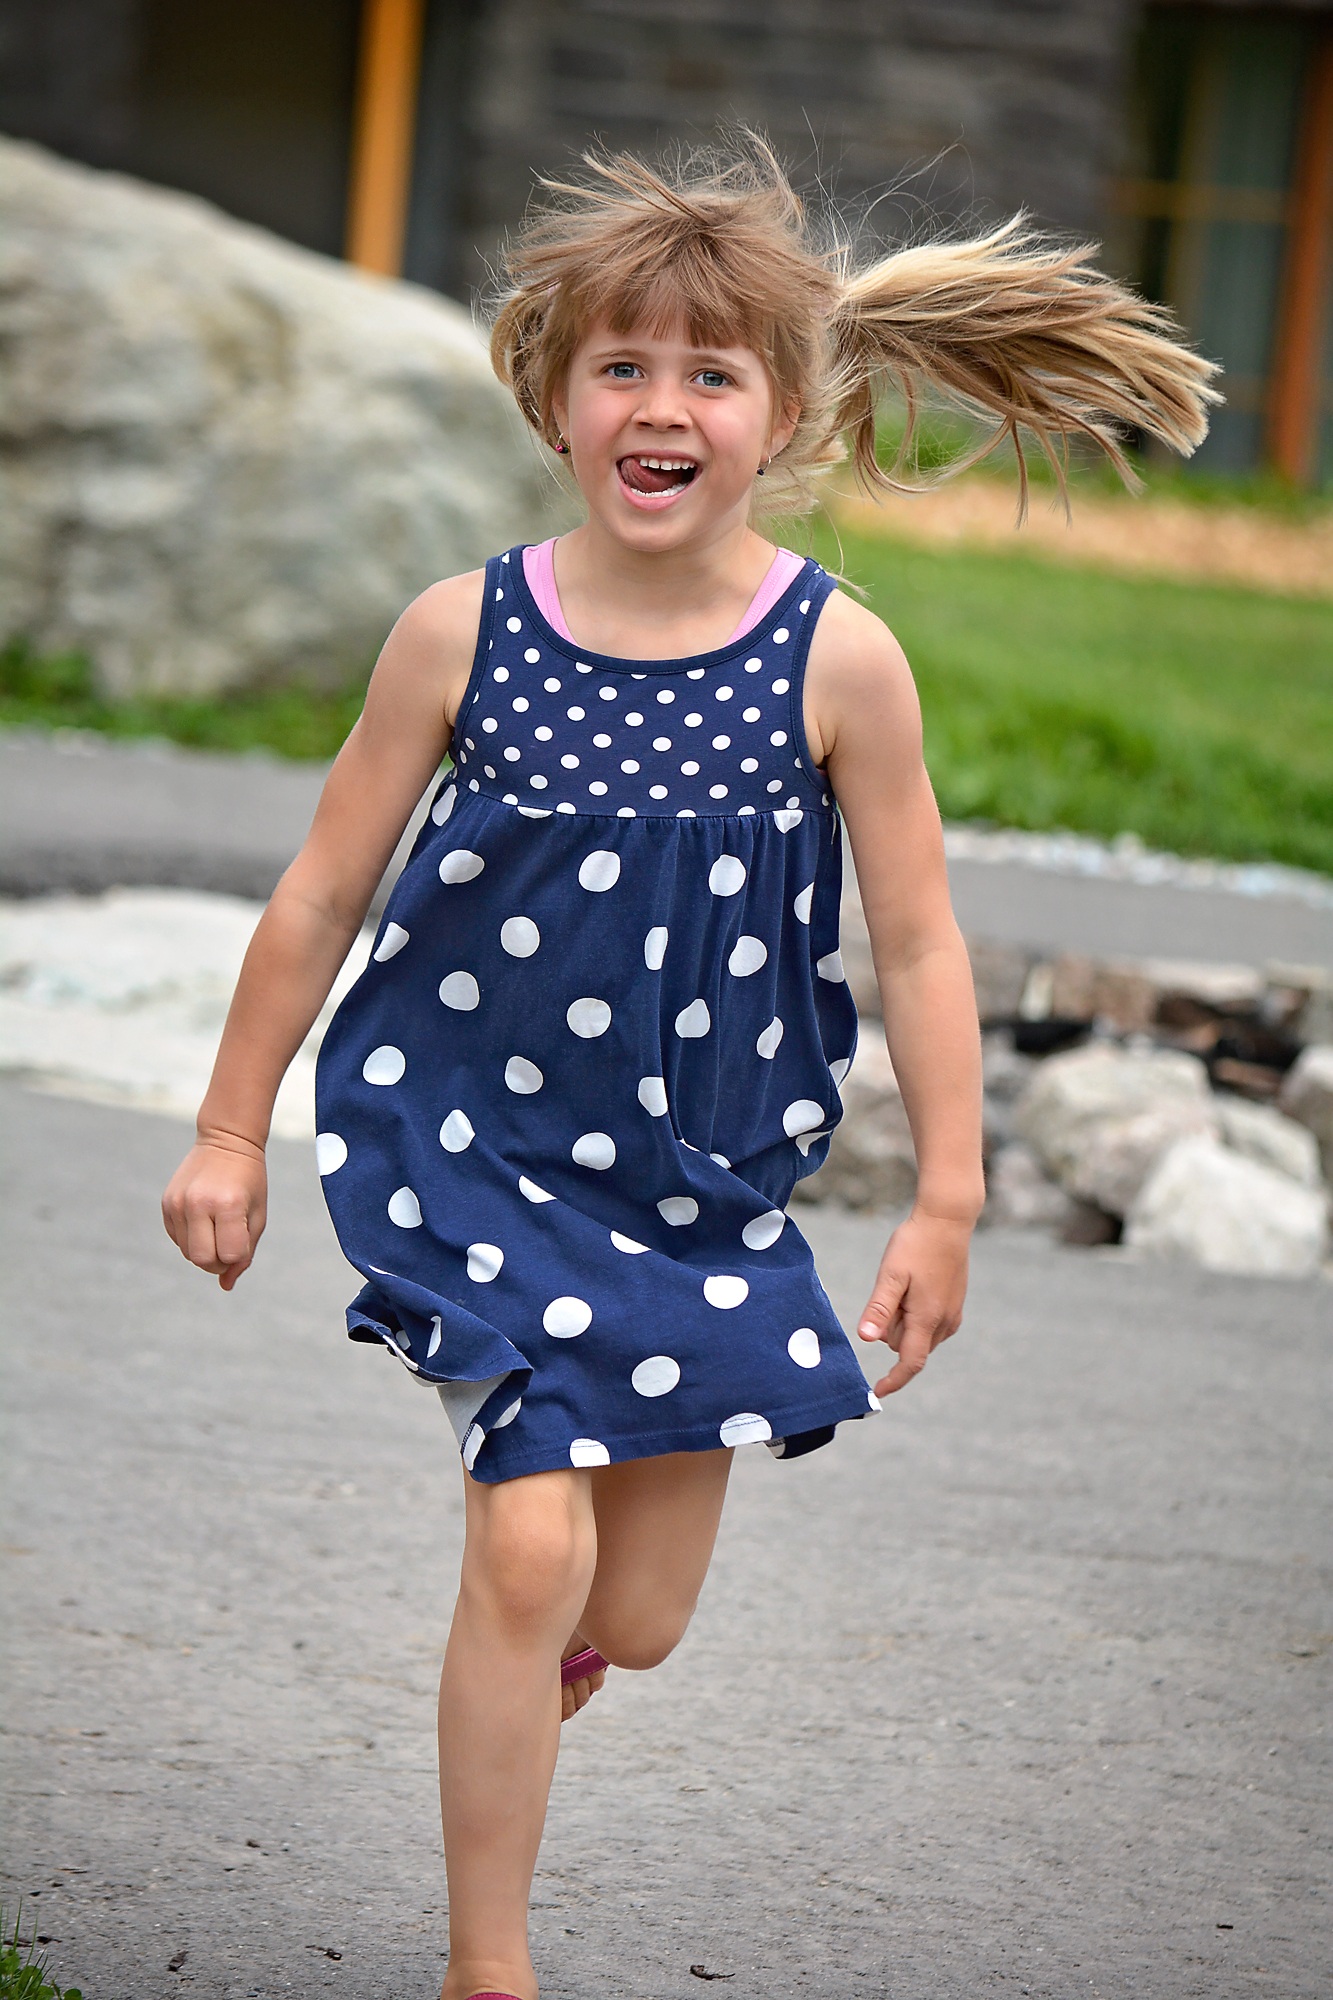
nature, person, people, girl, run, pattern, portrait, model, spring, child, human, fashion, blue, clothing, season, race, dress, design, toddler, beauty, out, photo shoot